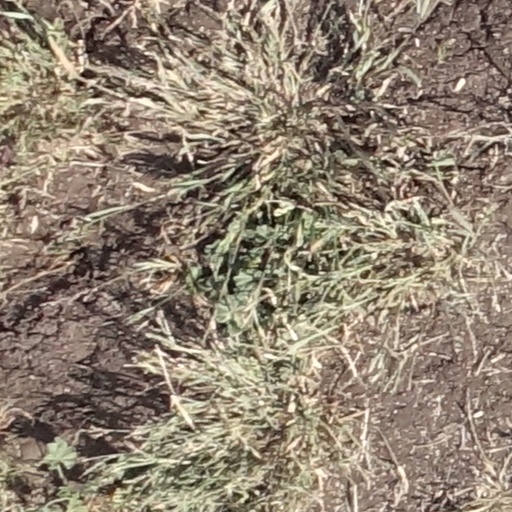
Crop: sorghum